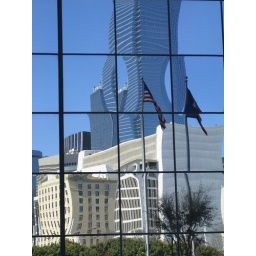
Dallas office building near station